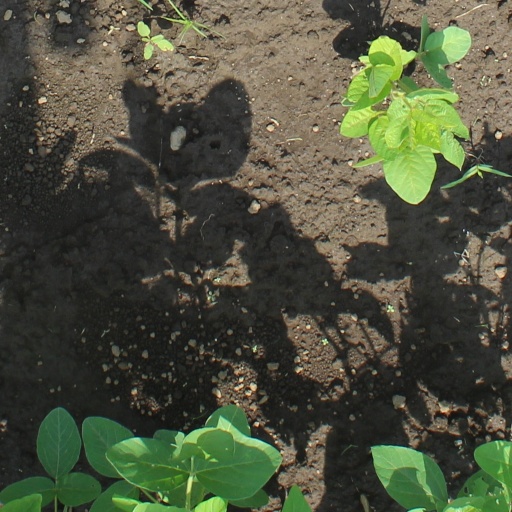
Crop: soybean